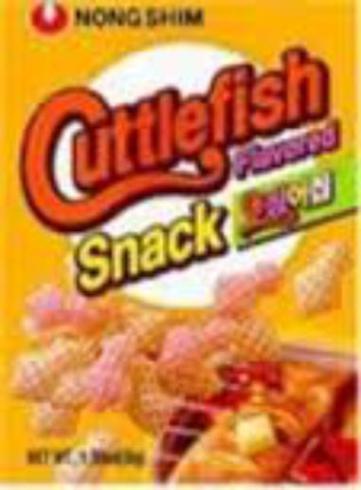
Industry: Food